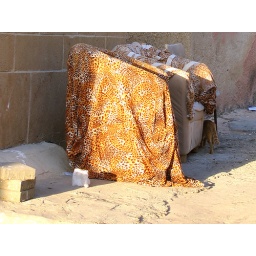
cat under tiger couch